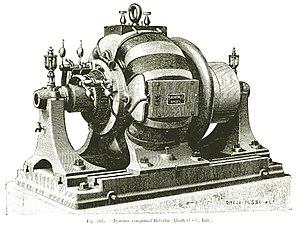
Dynamo Alioth modèle ""Elvetia"" bobinée en anneau au stator. Année modèle:1884"
La Société d'électricité Alioth était une ancienne entreprise française de construction de matériel électrique créée en 1898 par la société suisse Elektrizitäts-Gesellschaft Alioth AG. Elle était implantée à Lyon et fut absorbée en 1911 par la société suisse Brown, Boveri & Cie, qui, au travers de sa filiale française, la Compagnie Électro-Mécanique, en fit une des unités de fabrication de moteurs électriques du groupe.